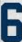
Number: 6